Answer in natural language. Estimate the real world distances between objects in the image. Which object is closer to room with bed covered in bedsheet, black basic chair or lshaped desk with integrated file cabinets? Choose between the following options: lshaped desk with integrated file cabinets or black basic chair
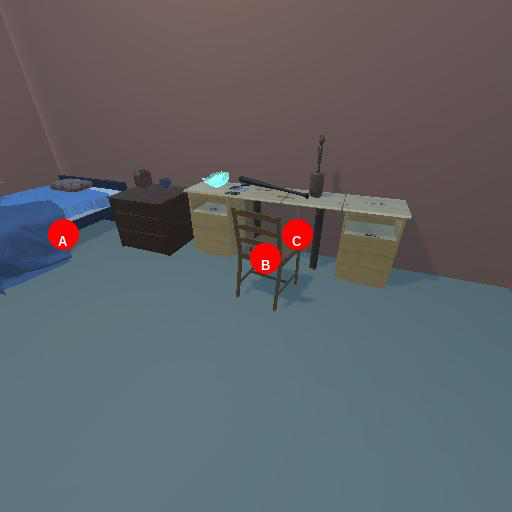
<answer>black basic chair</answer>